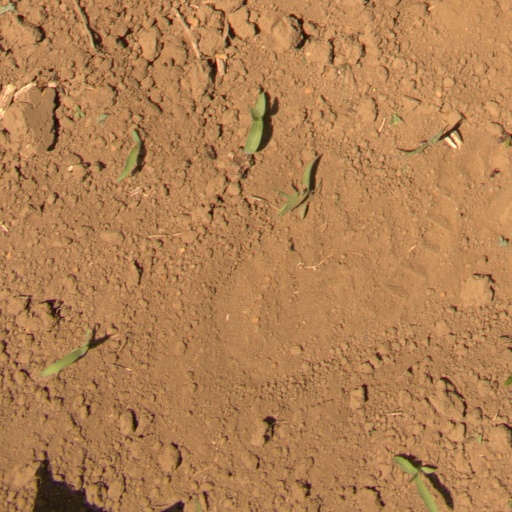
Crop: Jerusalem artichoke